Buniayu Cave

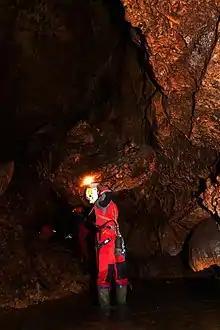

To enter Kerek Cave, visitors will need special equipment. Kerek Cave is a cave with vertical entrance, around 30 meters tall. The distance from the entrance of the cave to the exit is around 2.5 kilometers or around 5 – 6 hours. With the number of cave floors collapsed as a result of water erosion, this cave is categorized as a cave with medium adventure level with quite high level of risk. Therefore, special equipment and professional guides are required. For that reason, this cave is only opened for visitors with special interest.